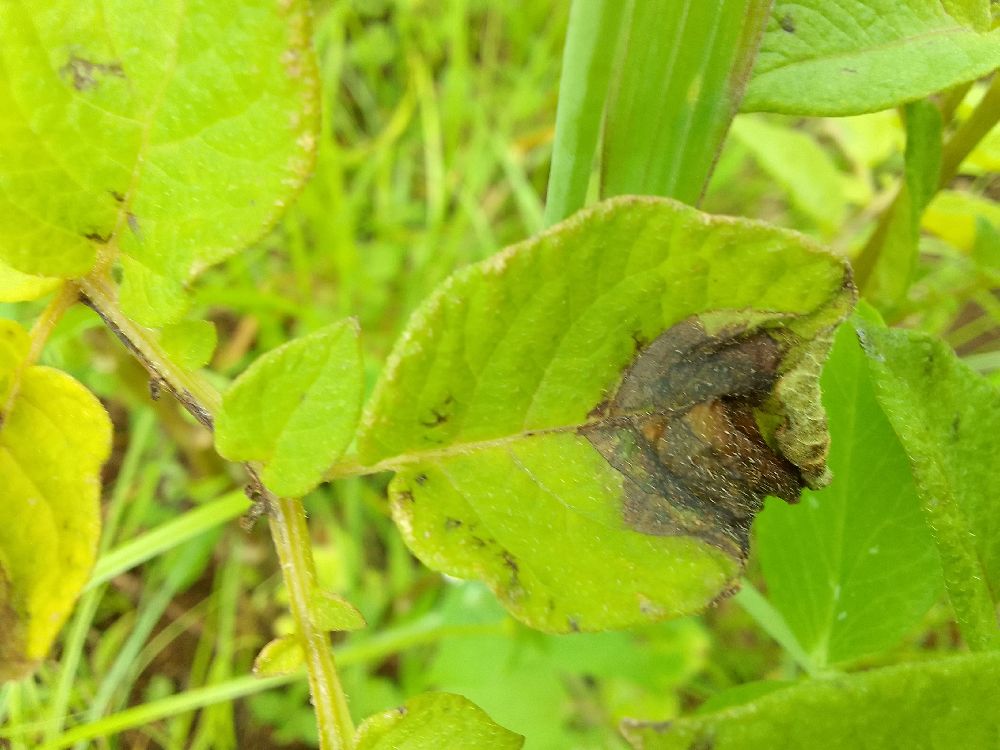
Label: Late blight